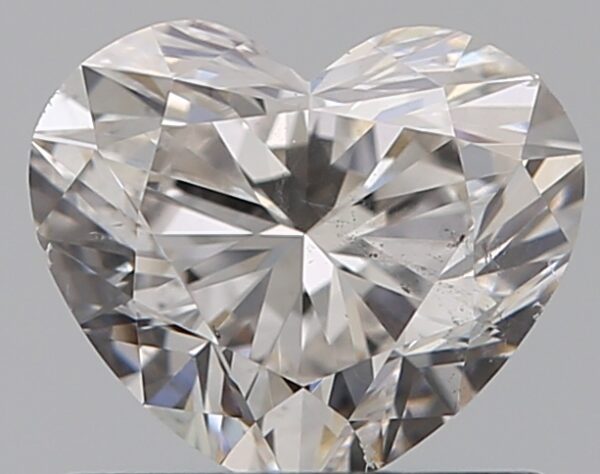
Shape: heart
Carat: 0.72
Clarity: SI1
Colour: G
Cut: EX
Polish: EX
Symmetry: VG
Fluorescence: N
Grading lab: GIA
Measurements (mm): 5.34 x 6.22 x 3.6